M1917 Browning machine gun

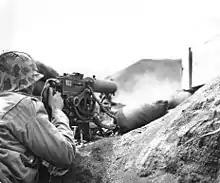
A U.S. Marine firing Browning M1917A1 machine gun during the Battle of Iwo Jima

The M1917 saw limited service in the later days of World War I. Because of production delays, only about 1,200 Model 1917s saw combat in the conflict, and then only in the last months of the war. Some arrived too late for combat service. For example, the 6th Machine Gun Battalion, fighting as part of the Second Division, did not exchange their Hotchkiss M1914 machine guns for Browning M1917 machine guns until 14 November, three days after the armistice. The U.S. equipped about a third of the divisions sent to France; the others were equipped equally with Hotchkiss machine guns bought from the French or the British Vickers machine guns built by Colt in the US. Where the Model 1917 did see action, its rate of fire and reliability were highly effective. The M1917 weapon system was inferior to the Vickers and Hotchkiss guns in indirect fire applications because the British and French cartridges had about 50 percent longer range than the .30-06 service cartridge used in World War I.